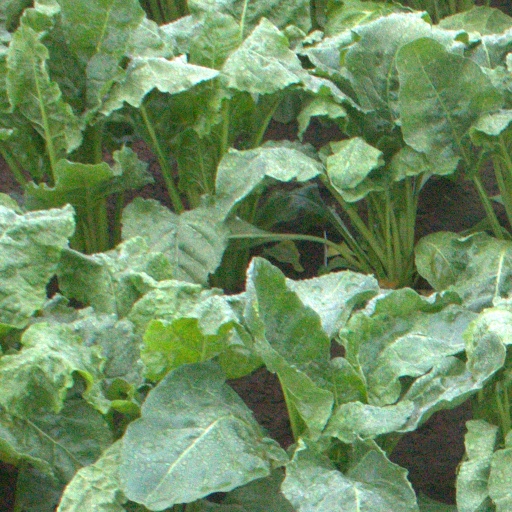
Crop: sugar beet